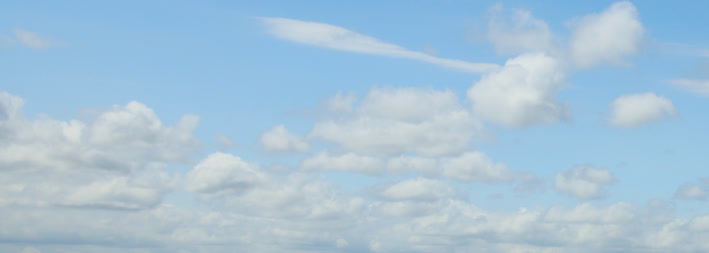
Cloud type: Cumulus